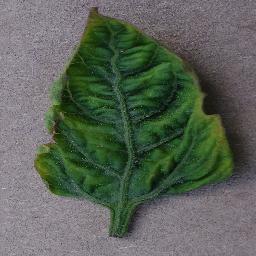
Label: Tomato___Tomato_Yellow_Leaf_Curl_Virus